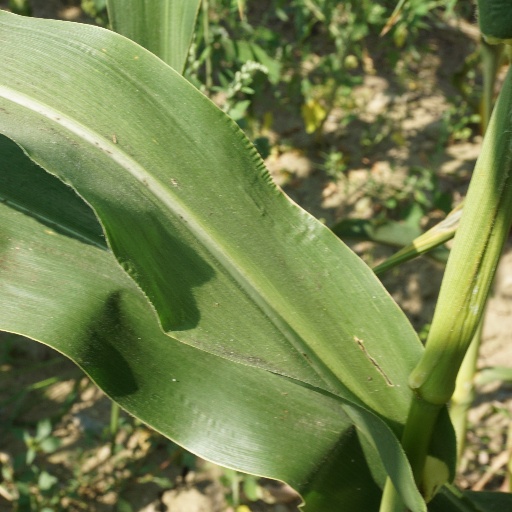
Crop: maize; corn